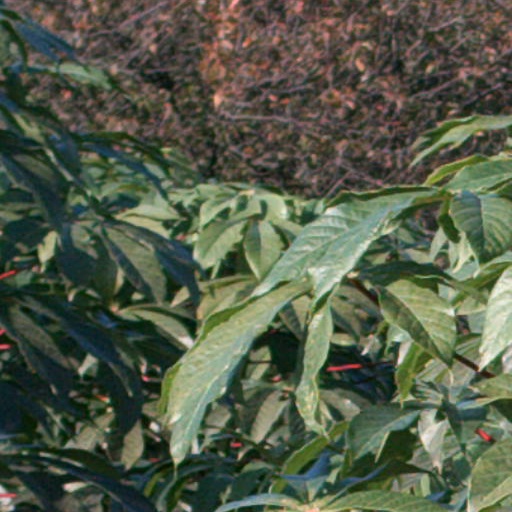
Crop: cassava